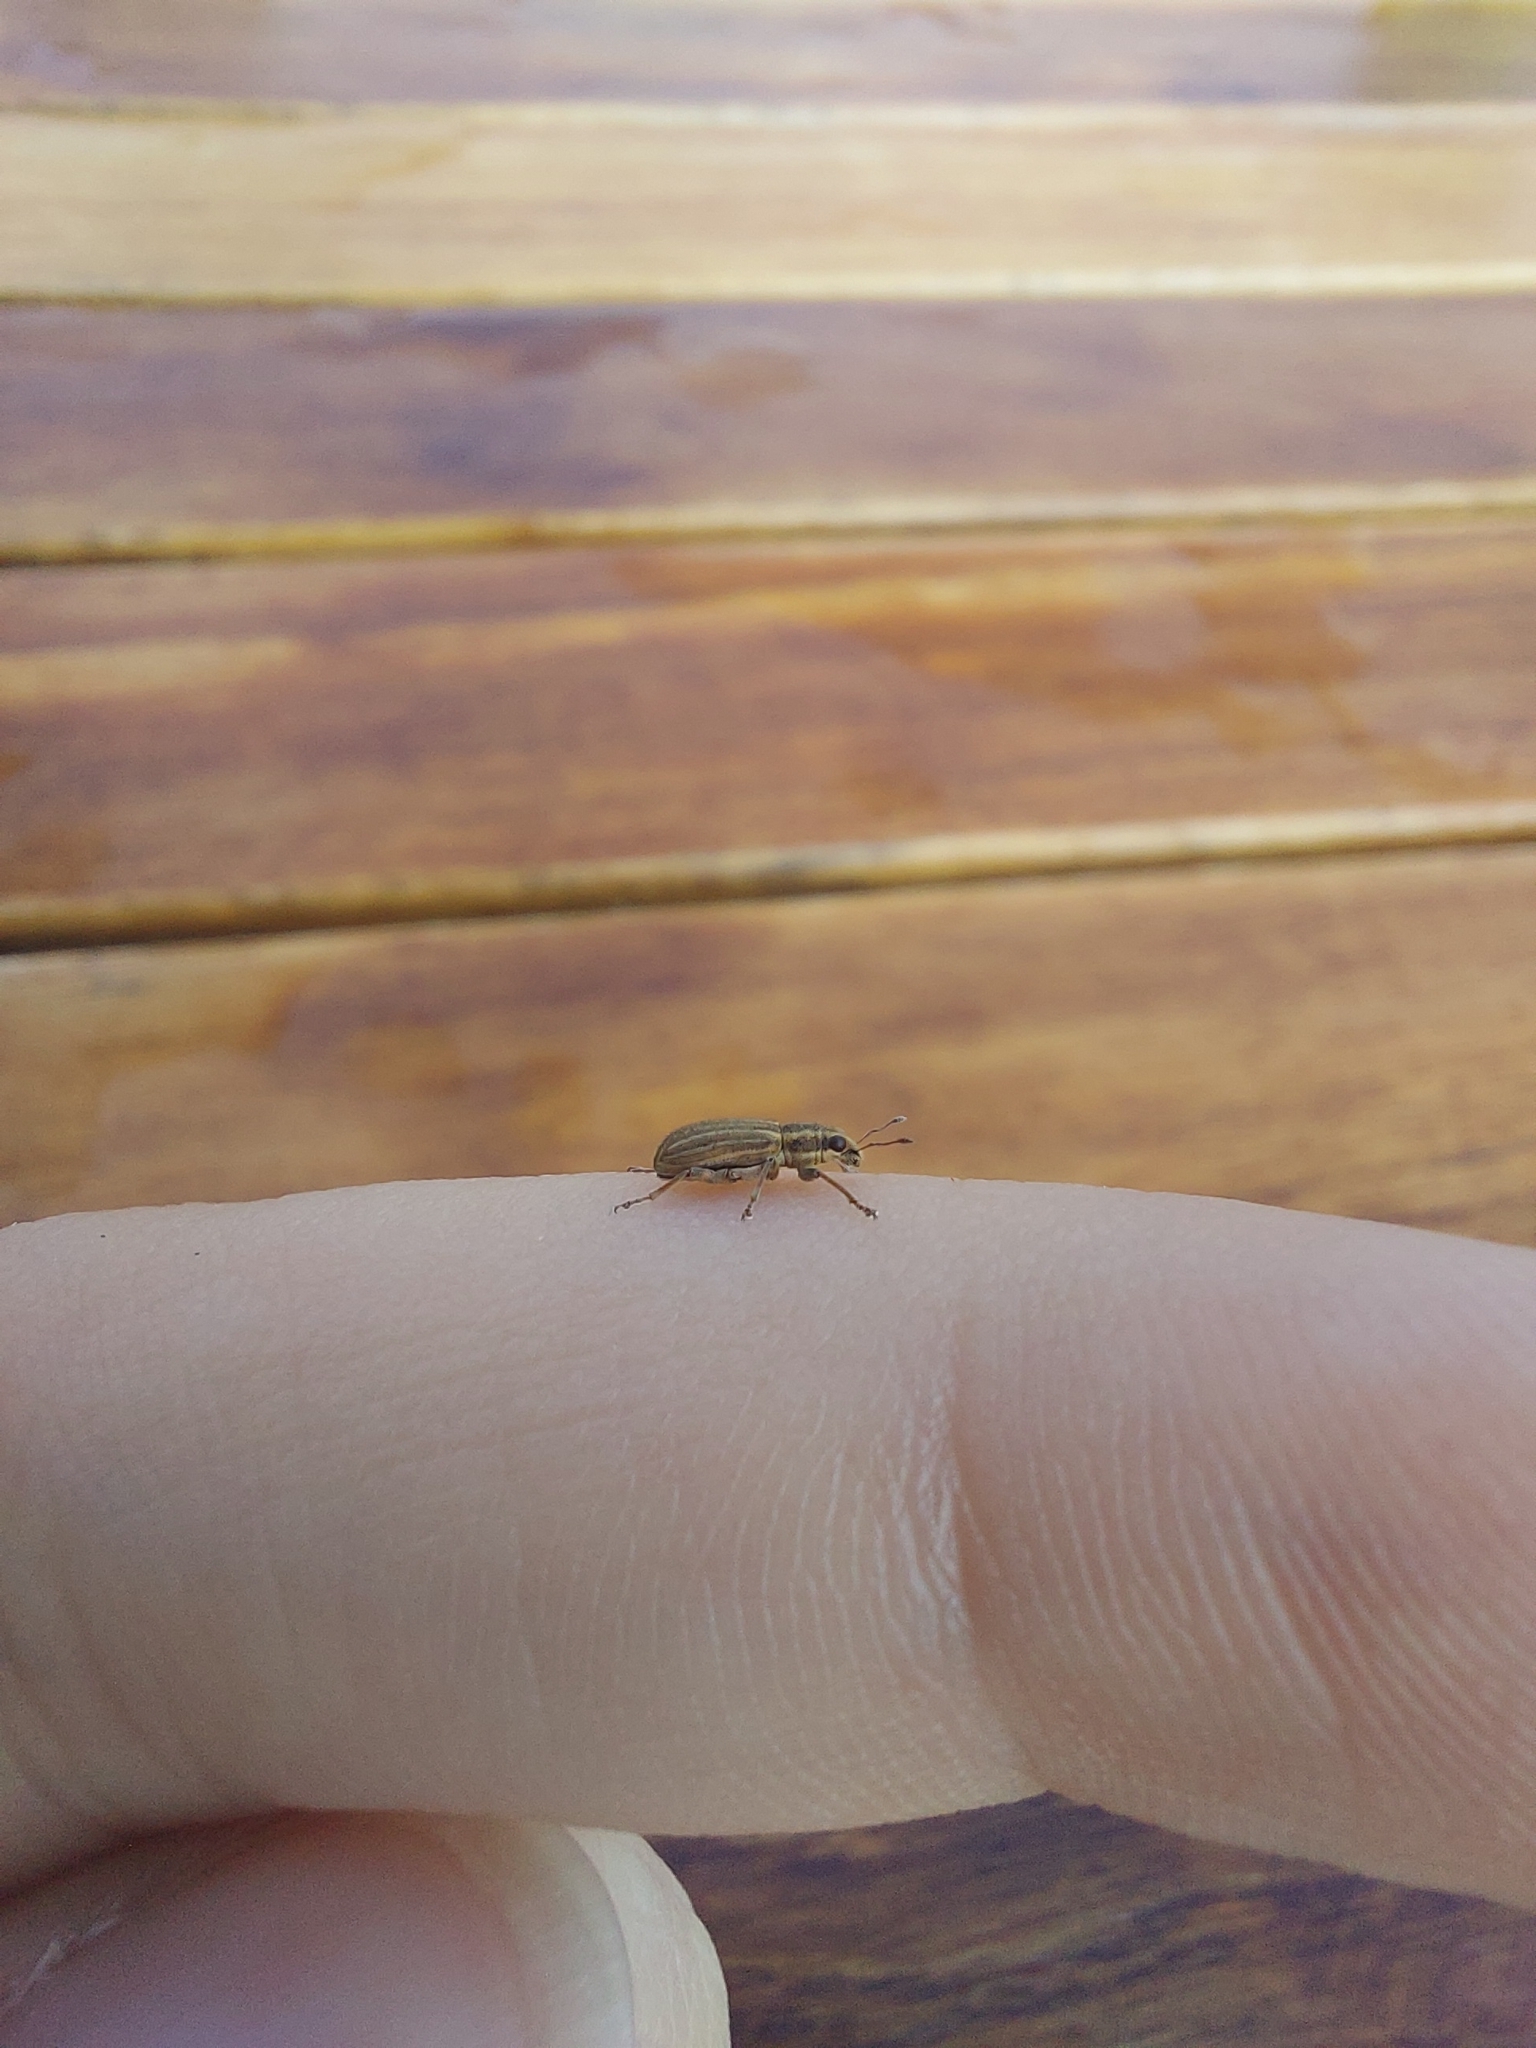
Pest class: pea_leaf_weevil